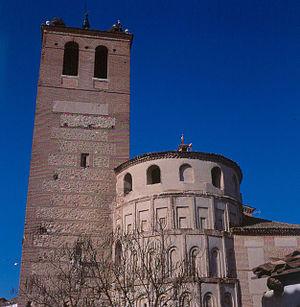
Mojados est une commune de la province de Valladolid dans la communauté autonome de Castille-et-León en Espagne.